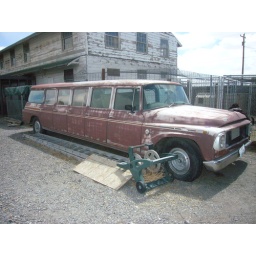
Harlem Globetrotters car in the yard of the Wendover Times building